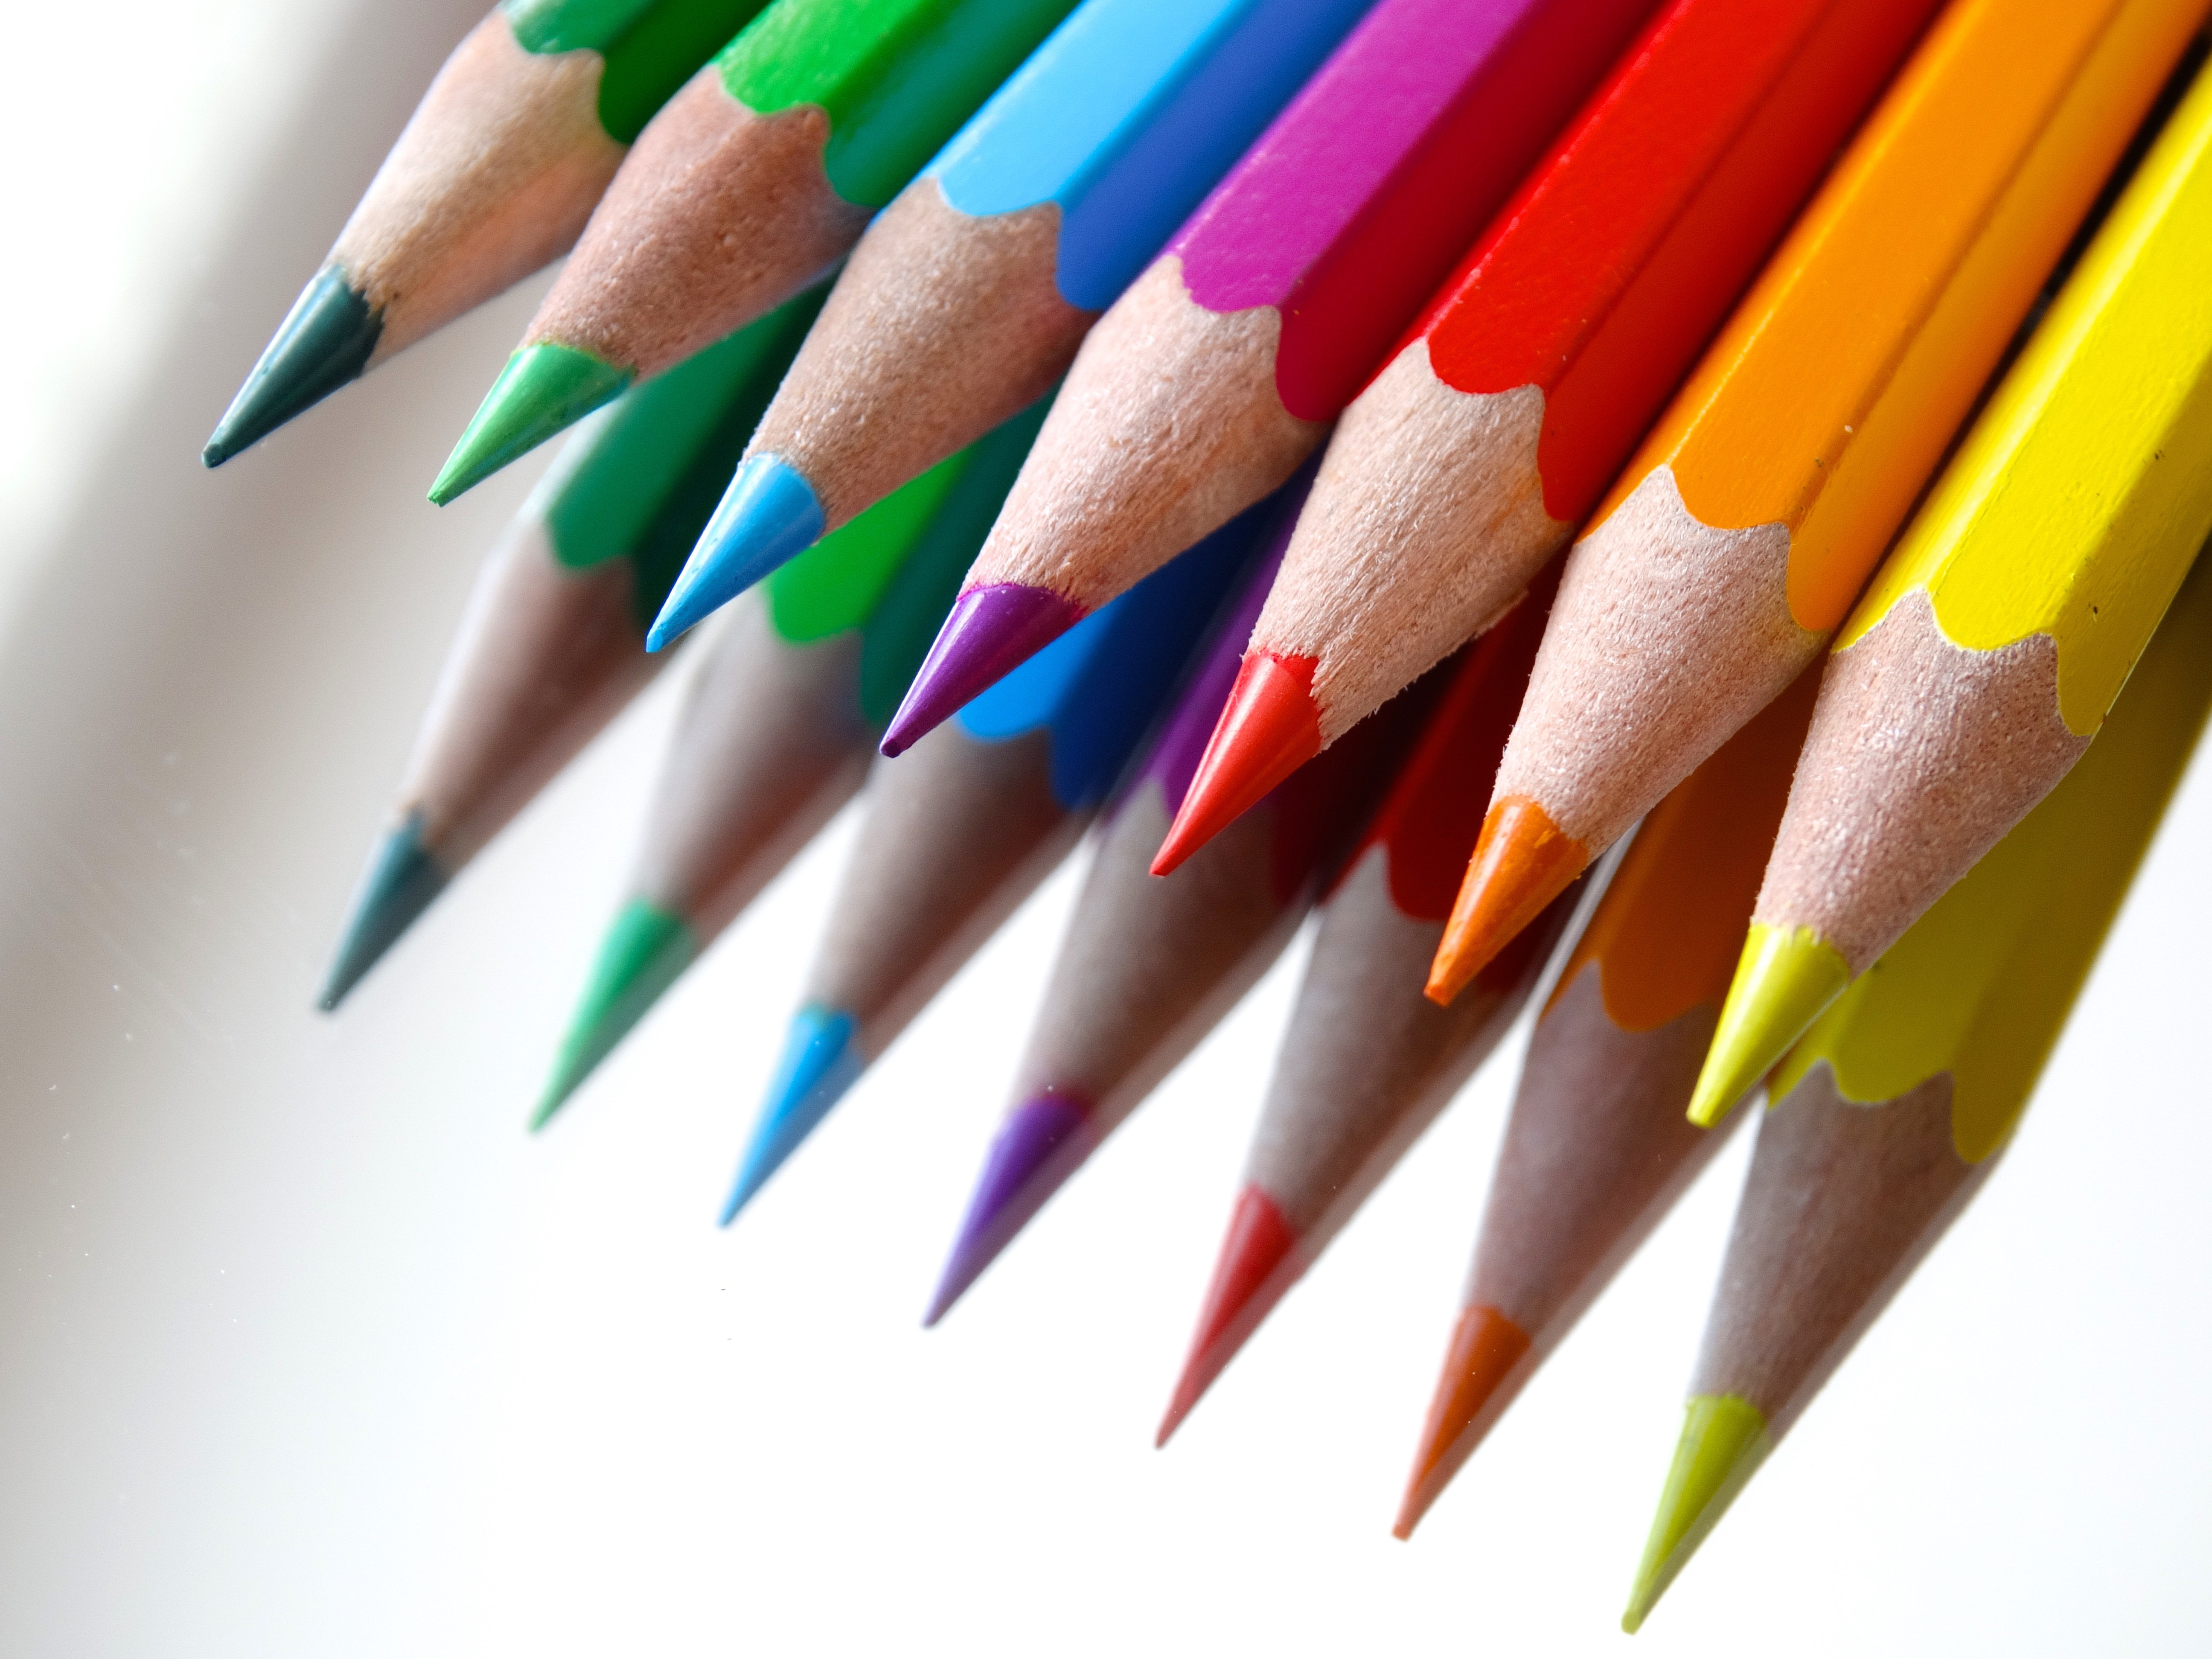
pencil, colourful, color, colorful, colour, art, drawing, creativity, illustration, pens, school, pencils, colour pencils